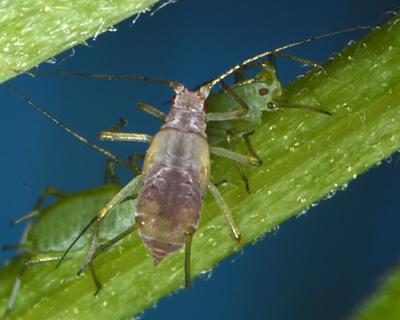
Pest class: pea_aphid